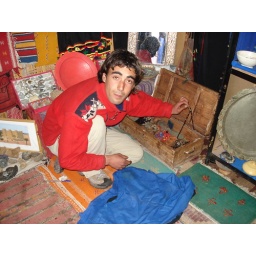
his treasure box &amp;quot;opened specially for me&amp;quot; and on the blue tissue he put one by one on the floor the things